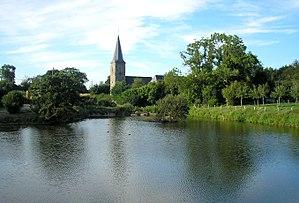
Le Désert (Normandie, France). L'église Notre-Dame.
Le Désert est une ancienne commune française, située dans le département du Calvados en région Normandie, devenue le 1ᵉʳ janvier 2016 une commune déléguée au sein de la commune nouvelle de Valdallière.
Valdallière est une commune française située dans le département du Calvados en région Normandie, peuplée de 5 951 habitants. Elle est créée le 1ᵉʳ janvier 2016 par la fusion de quatorze communes, sous le régime juridique des communes nouvelles. Les communes de Bernières-le-Patry, Burcy, Chênedollé, Le Désert, Estry, Montchamp, Pierres, Presles, La Rocque, Rully, Saint-Charles-de-Percy, Le Theil-Bocage, Vassy et Viessoix deviennent des communes déléguées.